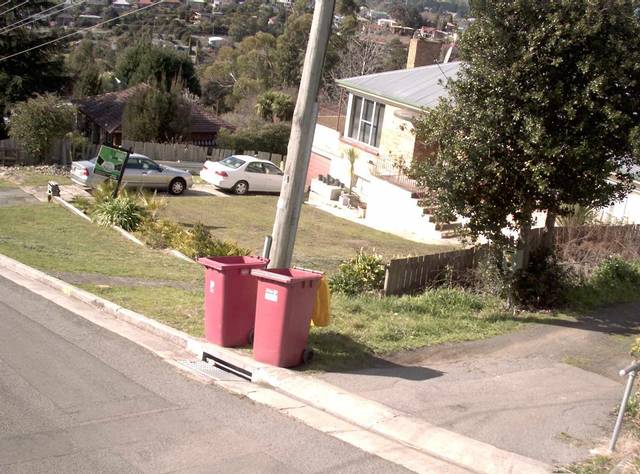
Region: Australia
Coordinates: -41.463, 147.139